Dmytro Vyshnevetsky

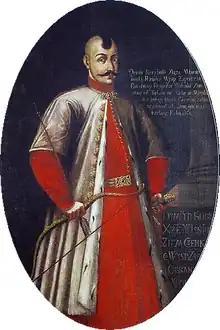
Portrait of Vyshnevetsky, 18th century

Dmytro Ivanovych Vyshnevetsky was a Ruthenian magnate of the Polish–Lithuanian Commonwealth. He established the Zaporozhian Cossack stronghold on the Small Khortytsia Island. He was also known as Baida in Ukrainian folk songs.